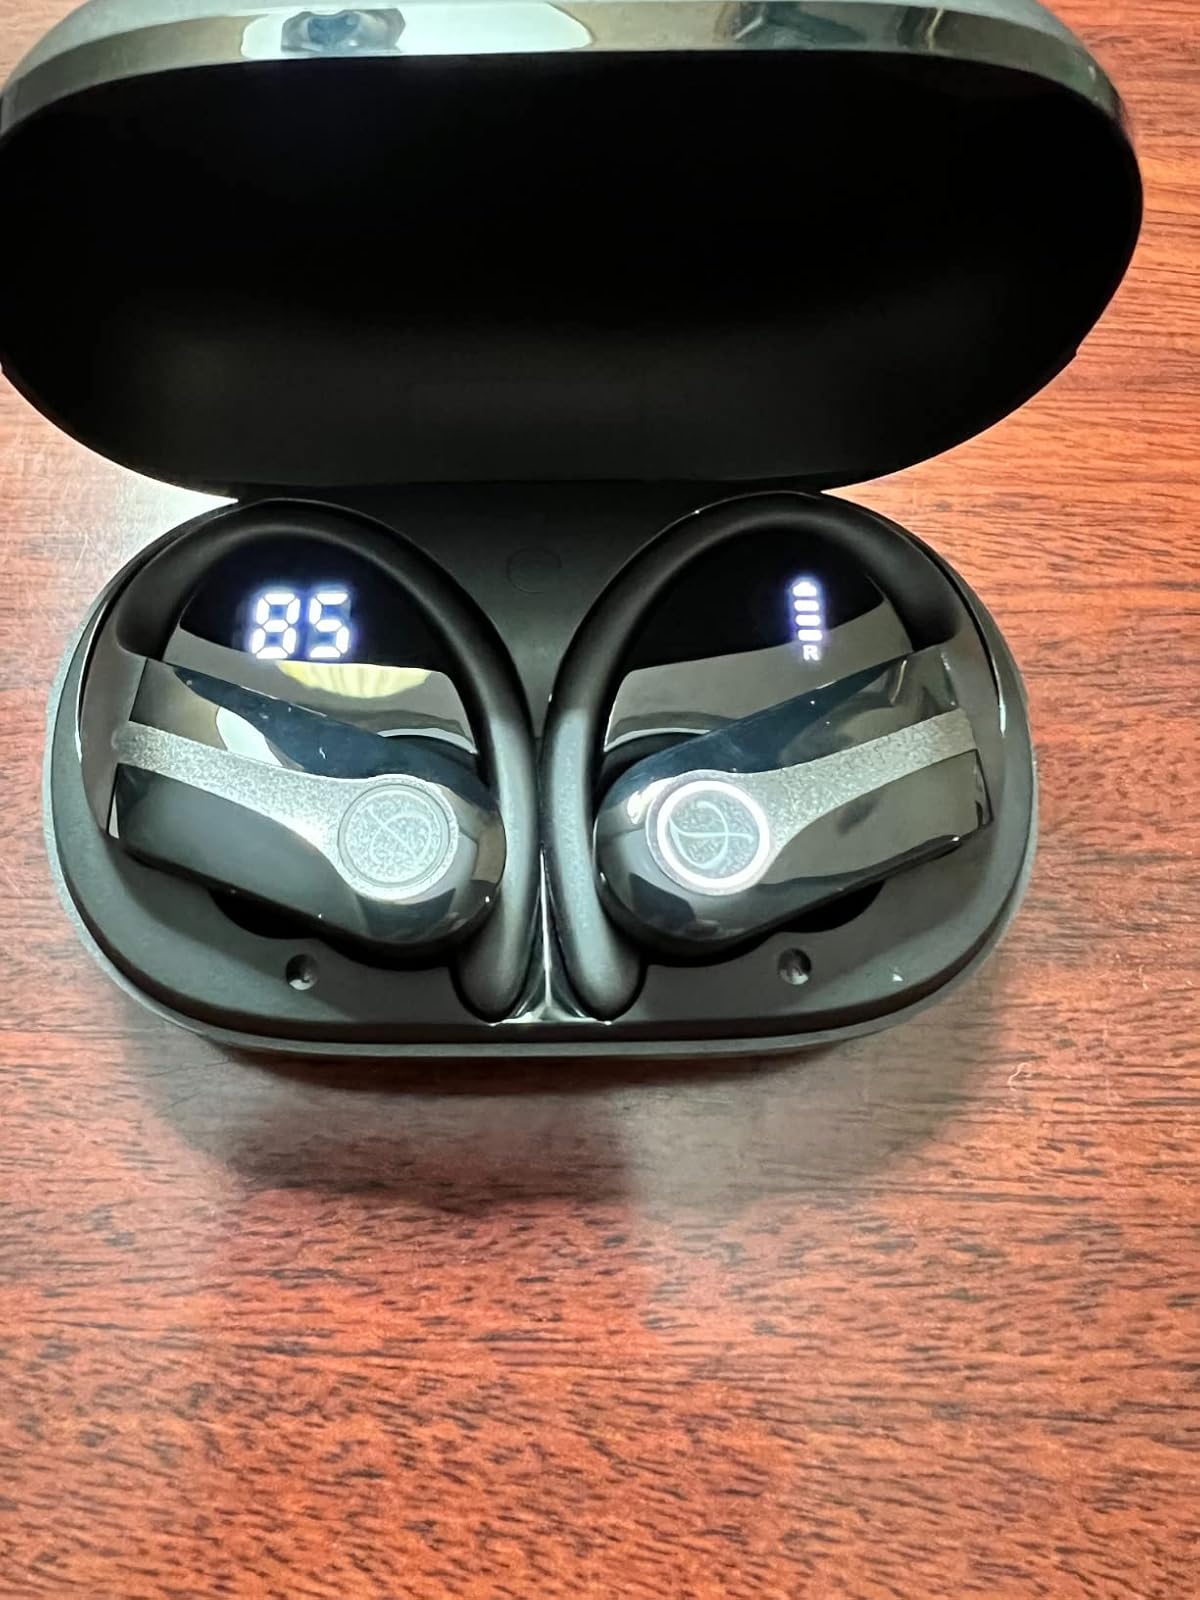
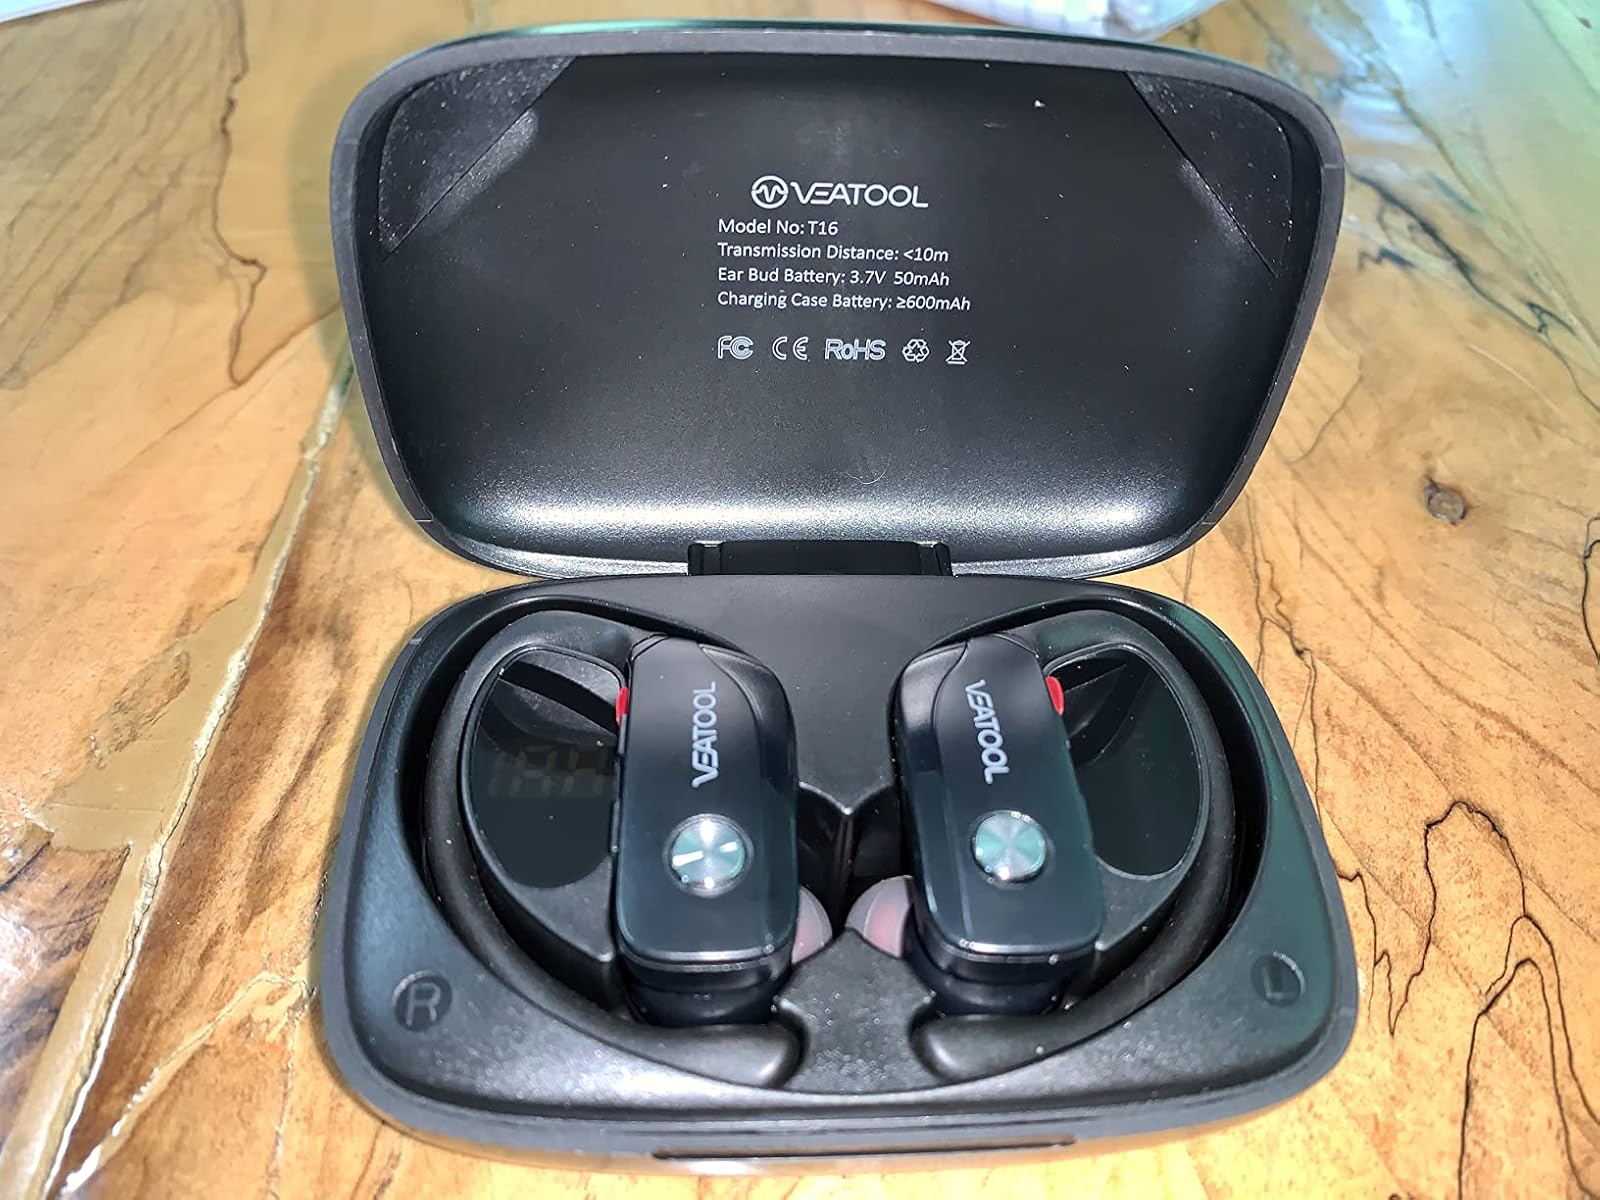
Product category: earbuds
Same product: no